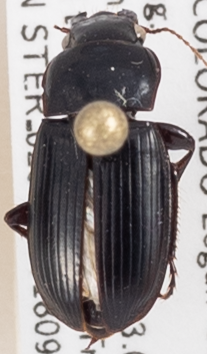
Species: Harpalus reversus
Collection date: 2018-09-06
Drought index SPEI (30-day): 1.106
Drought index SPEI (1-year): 0.71
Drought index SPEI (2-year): -0.018